21st Massachusetts Infantry Regiment

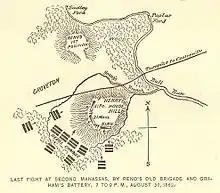
Position of Ferrero's Brigade during Union rear guard action at Henry House Hill

The Coast Division's next assignment was supposed to be the capture of Wilmington, North Carolina. However, the failure of McClellan's Peninsular Campaign required the recall of the Coast Division to Virginia. The 21st broke their camp in New Bern and boarded schooners on July 2, 1862, while hearing conflicting rumors of McClellan's success or defeat. They arrived in Newport News, Virginia, on July 9.